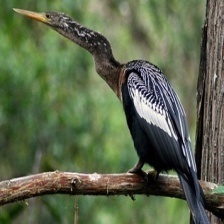
Species: ANHINGA
Scientific name: ANHINGA ANHINGA